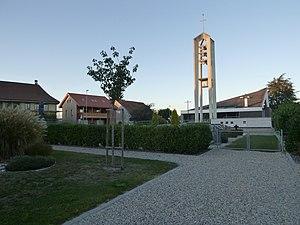
Villarepos est une ancienne commune suisse du canton de Fribourg, située dans le district du Lac. Depuis la fusion intervenue le 1ᵉʳ janvier 2017, cette localité fait partie de la commune de Courtepin.